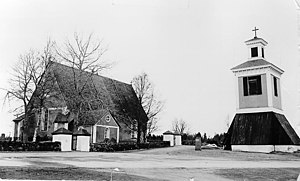
Robertsfors kommun
Bygdeå kirke.
Robertsfors kommun ligger ved Bottenbugten i Västerbottens län i Västerbotten i i Sverige. Kommunens administration ligger i byen Robertsfors som ligger ved Rickleån som er kommunen største vandløb. Robertsfors grænser mod nord til Skellefteå kommun og mod vest og sydvest til Umeå kommun.